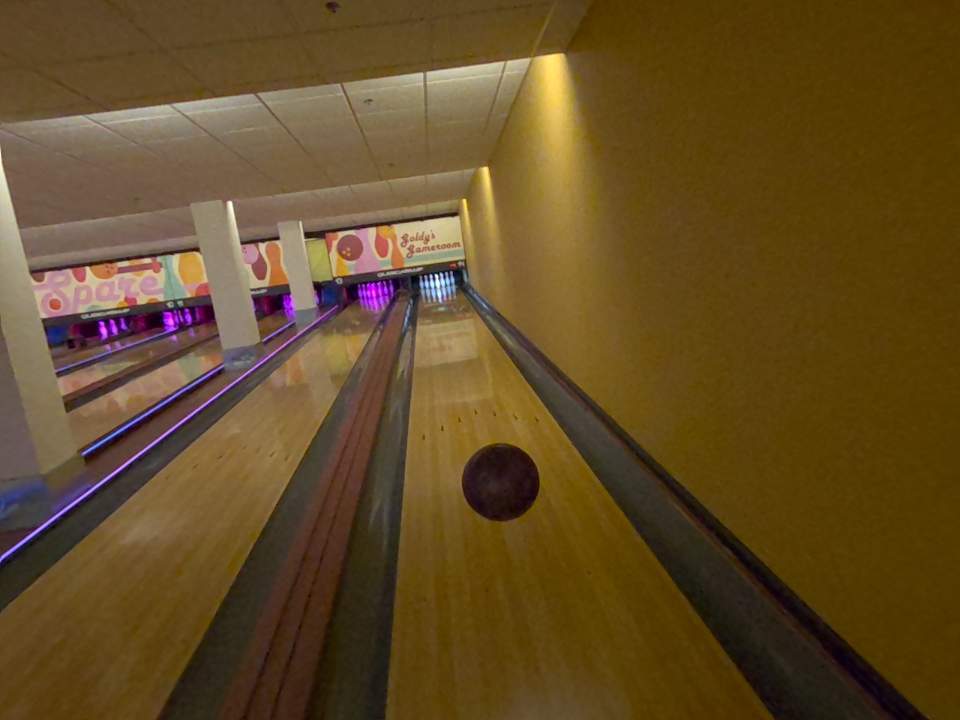
Object: bowling_ball